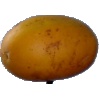
Label: Cucumber Ripe 2